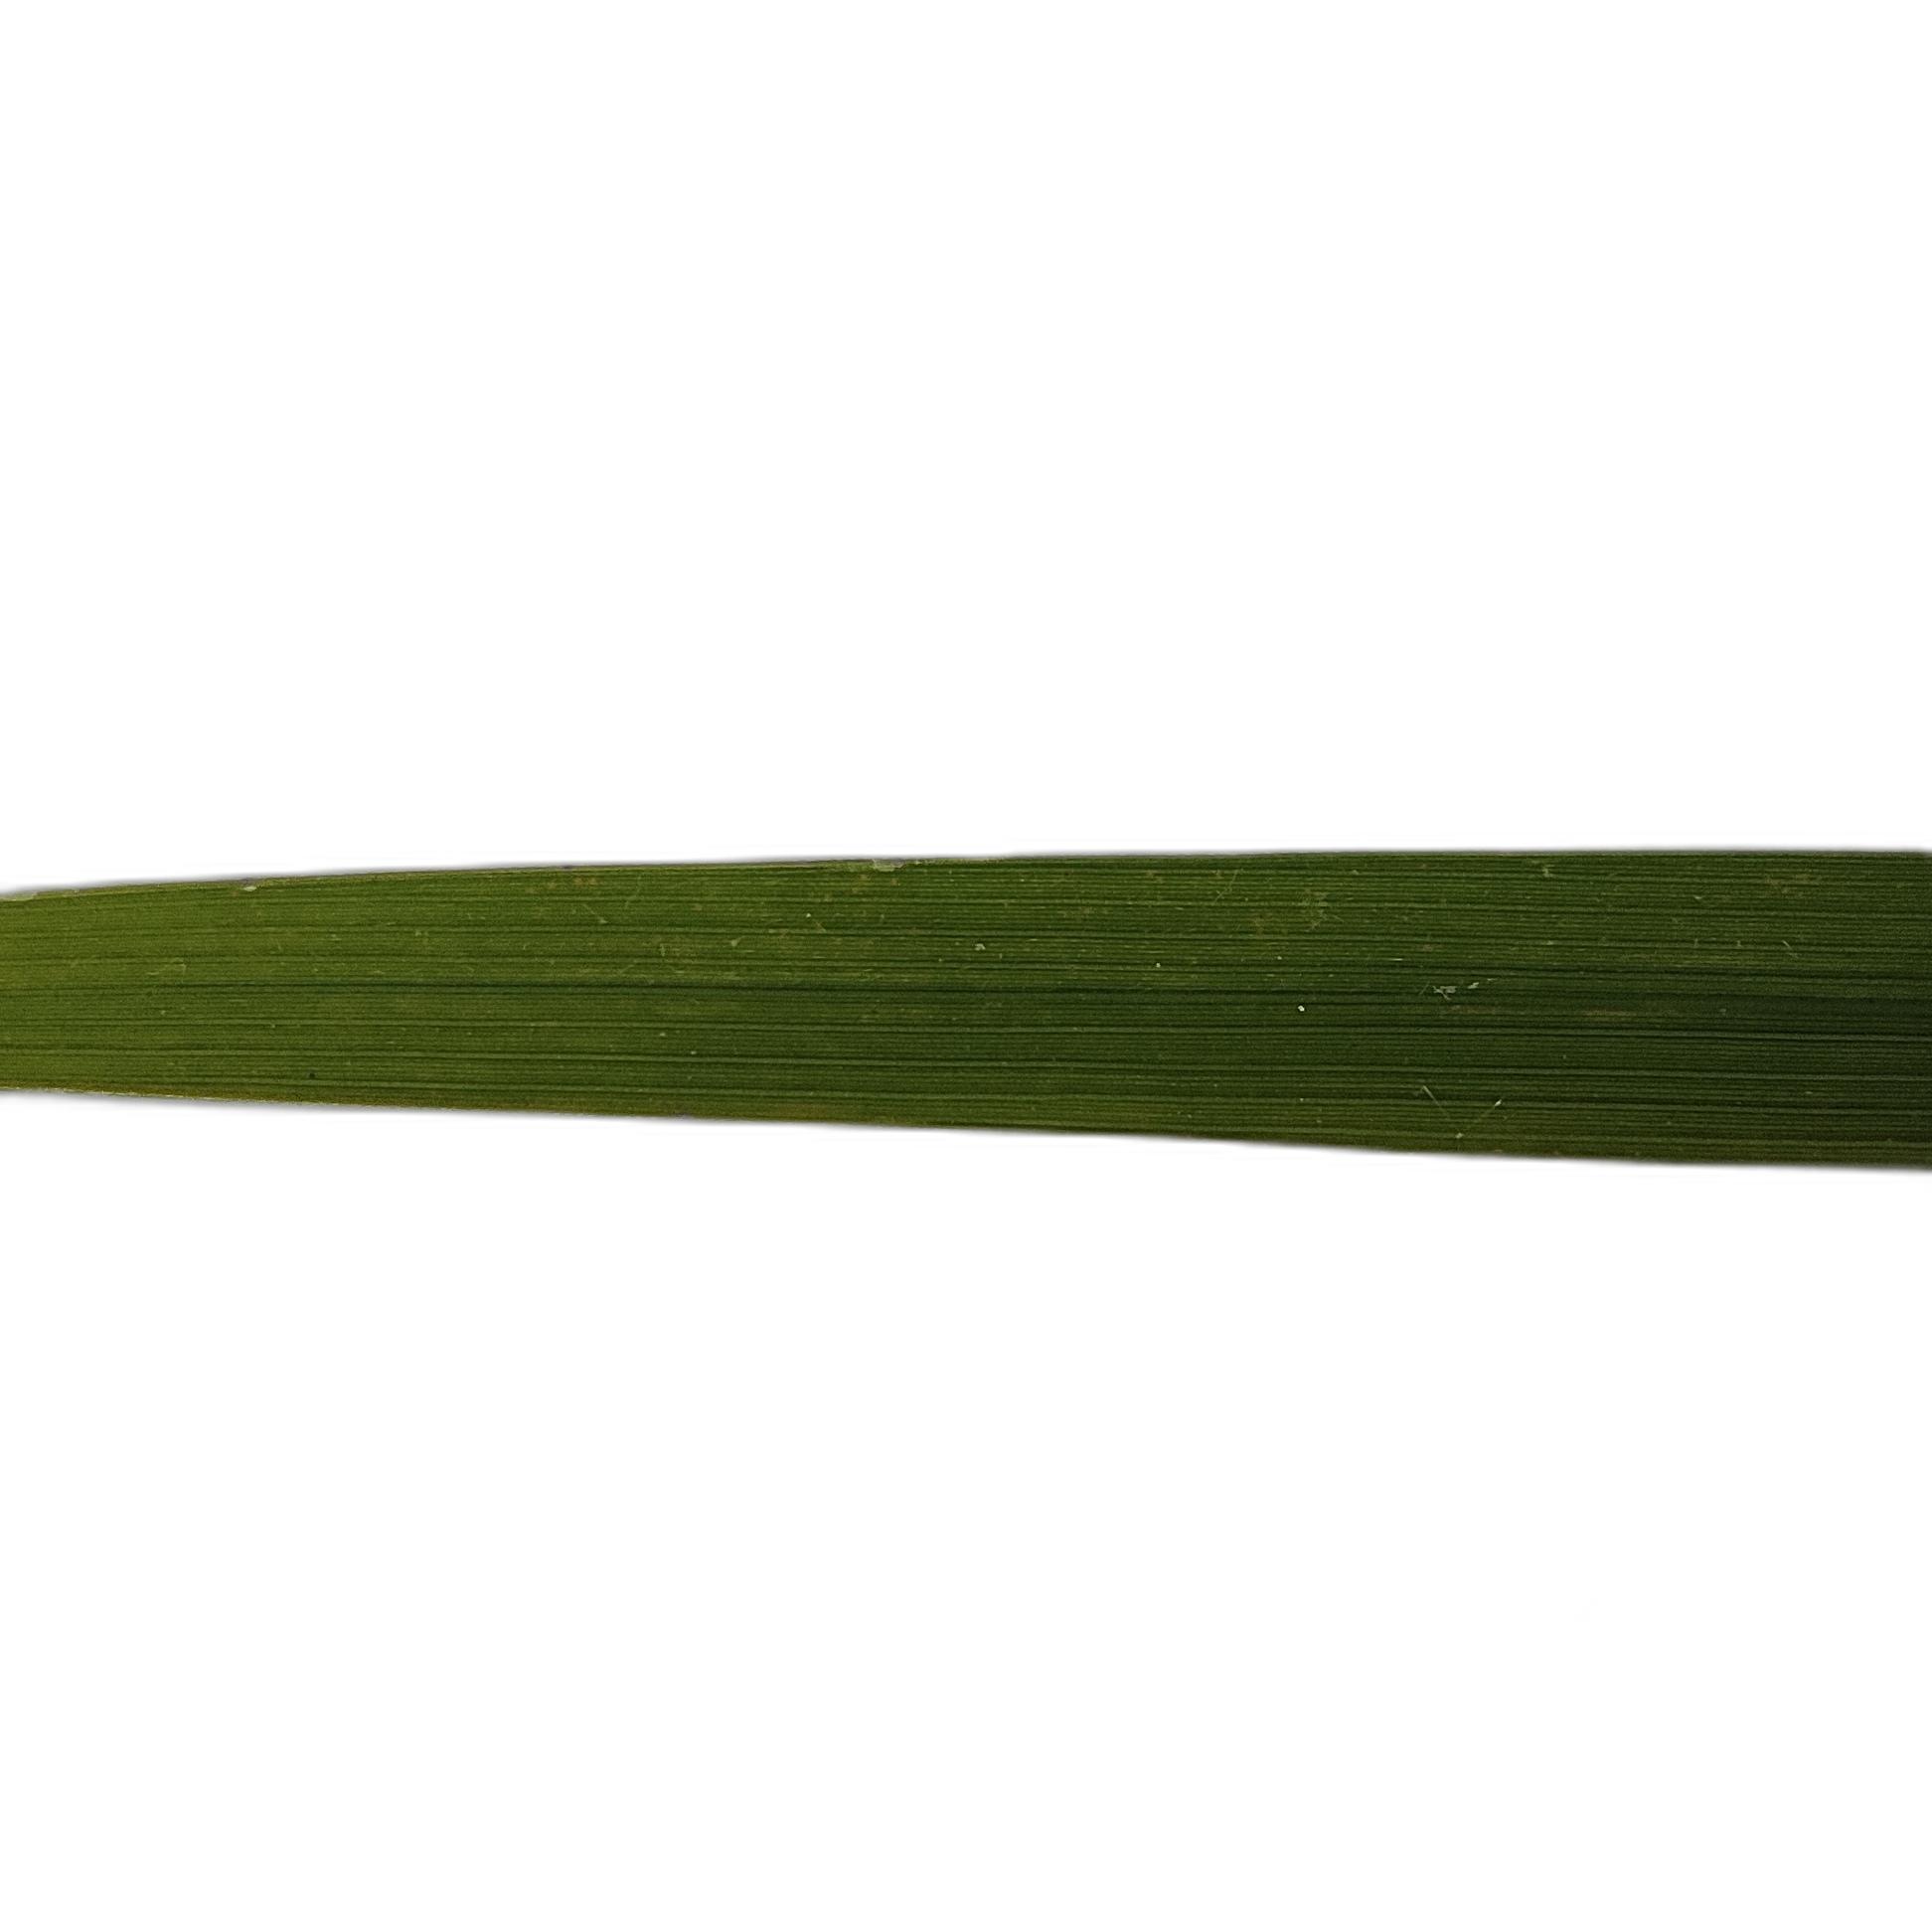
Label: Healthy